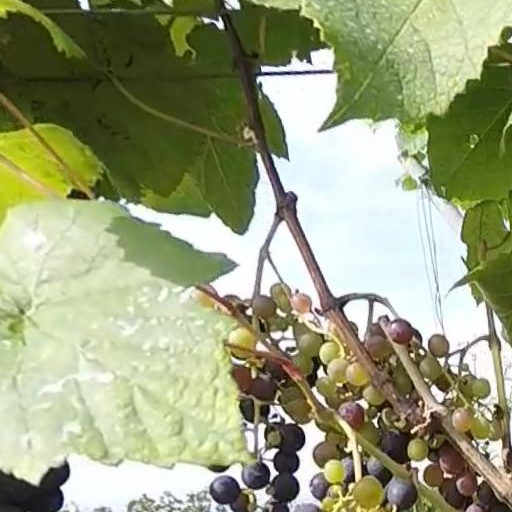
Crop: grape